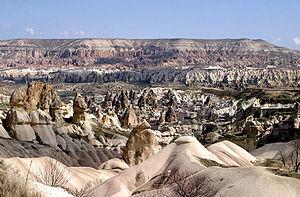
La Cappadoce est une région historique de Turquie située au centre de l'Anatolie. En 1985, l'UNESCO l'inscrit sur la liste des sites protégés du patrimoine de l'humanité.